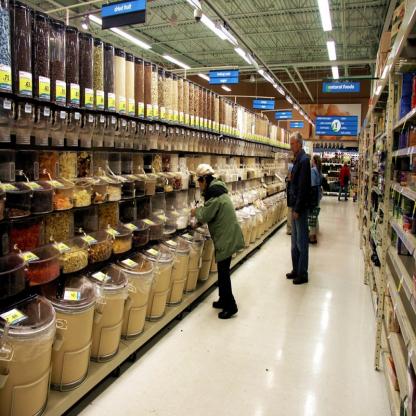
Scene: Indoor